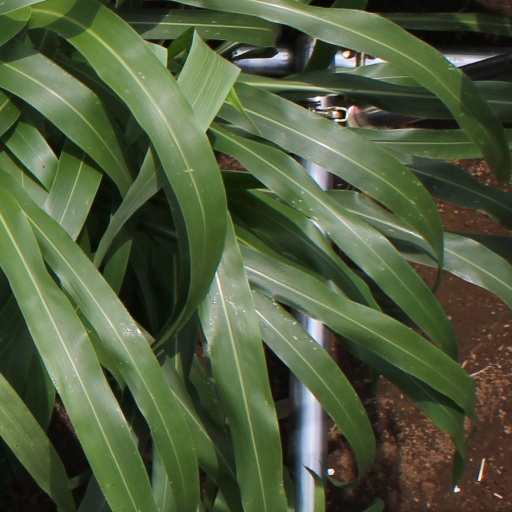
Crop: sorghum